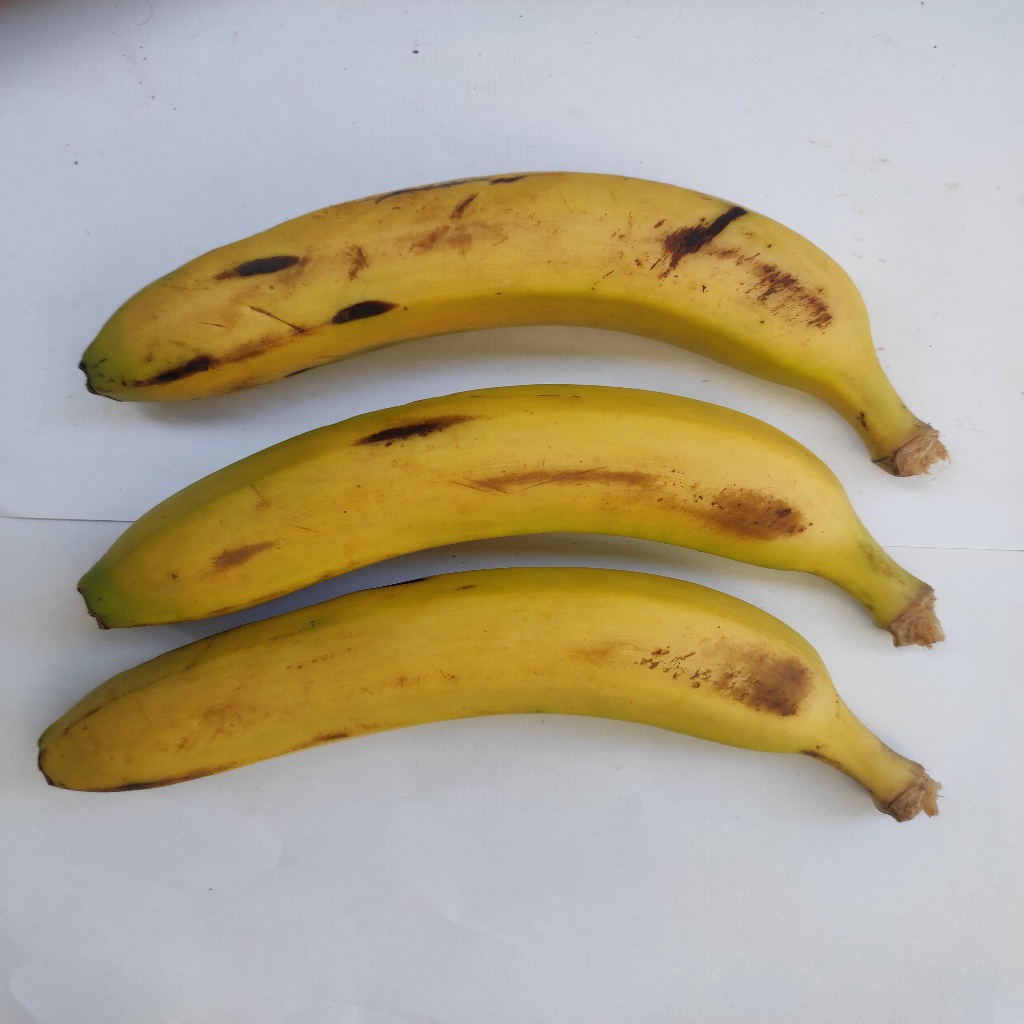
Crop: banana
Quality class: Class_A